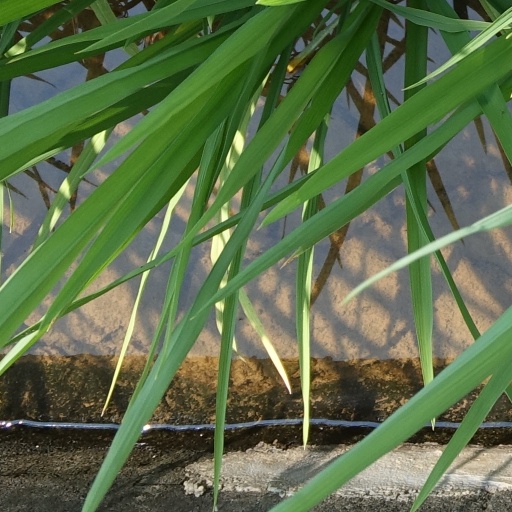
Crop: rice